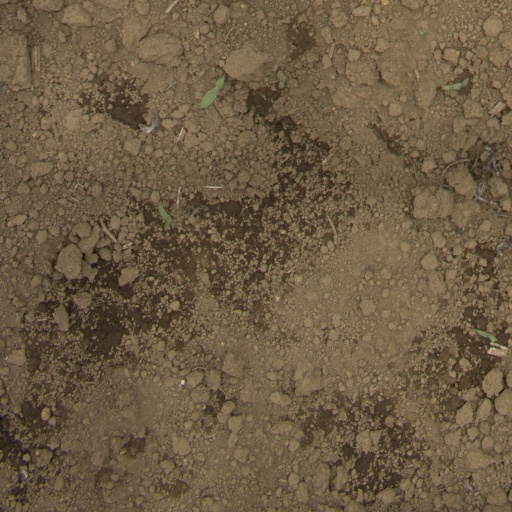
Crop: Jerusalem artichoke